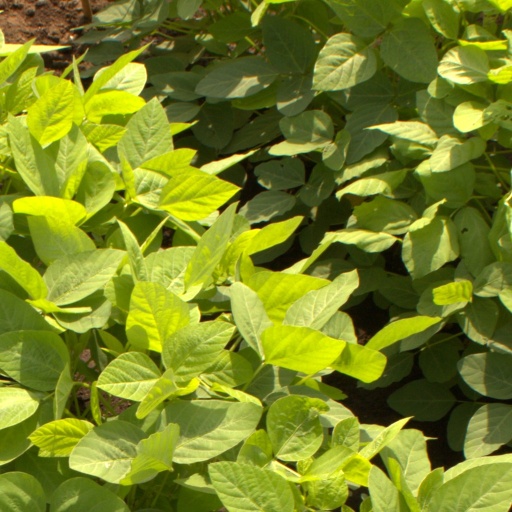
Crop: soybean